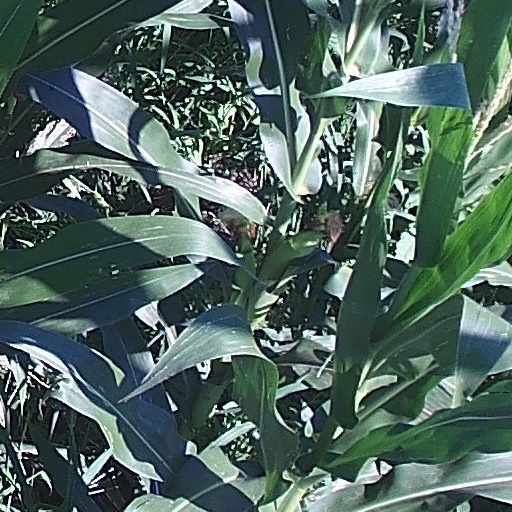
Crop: maize; corn